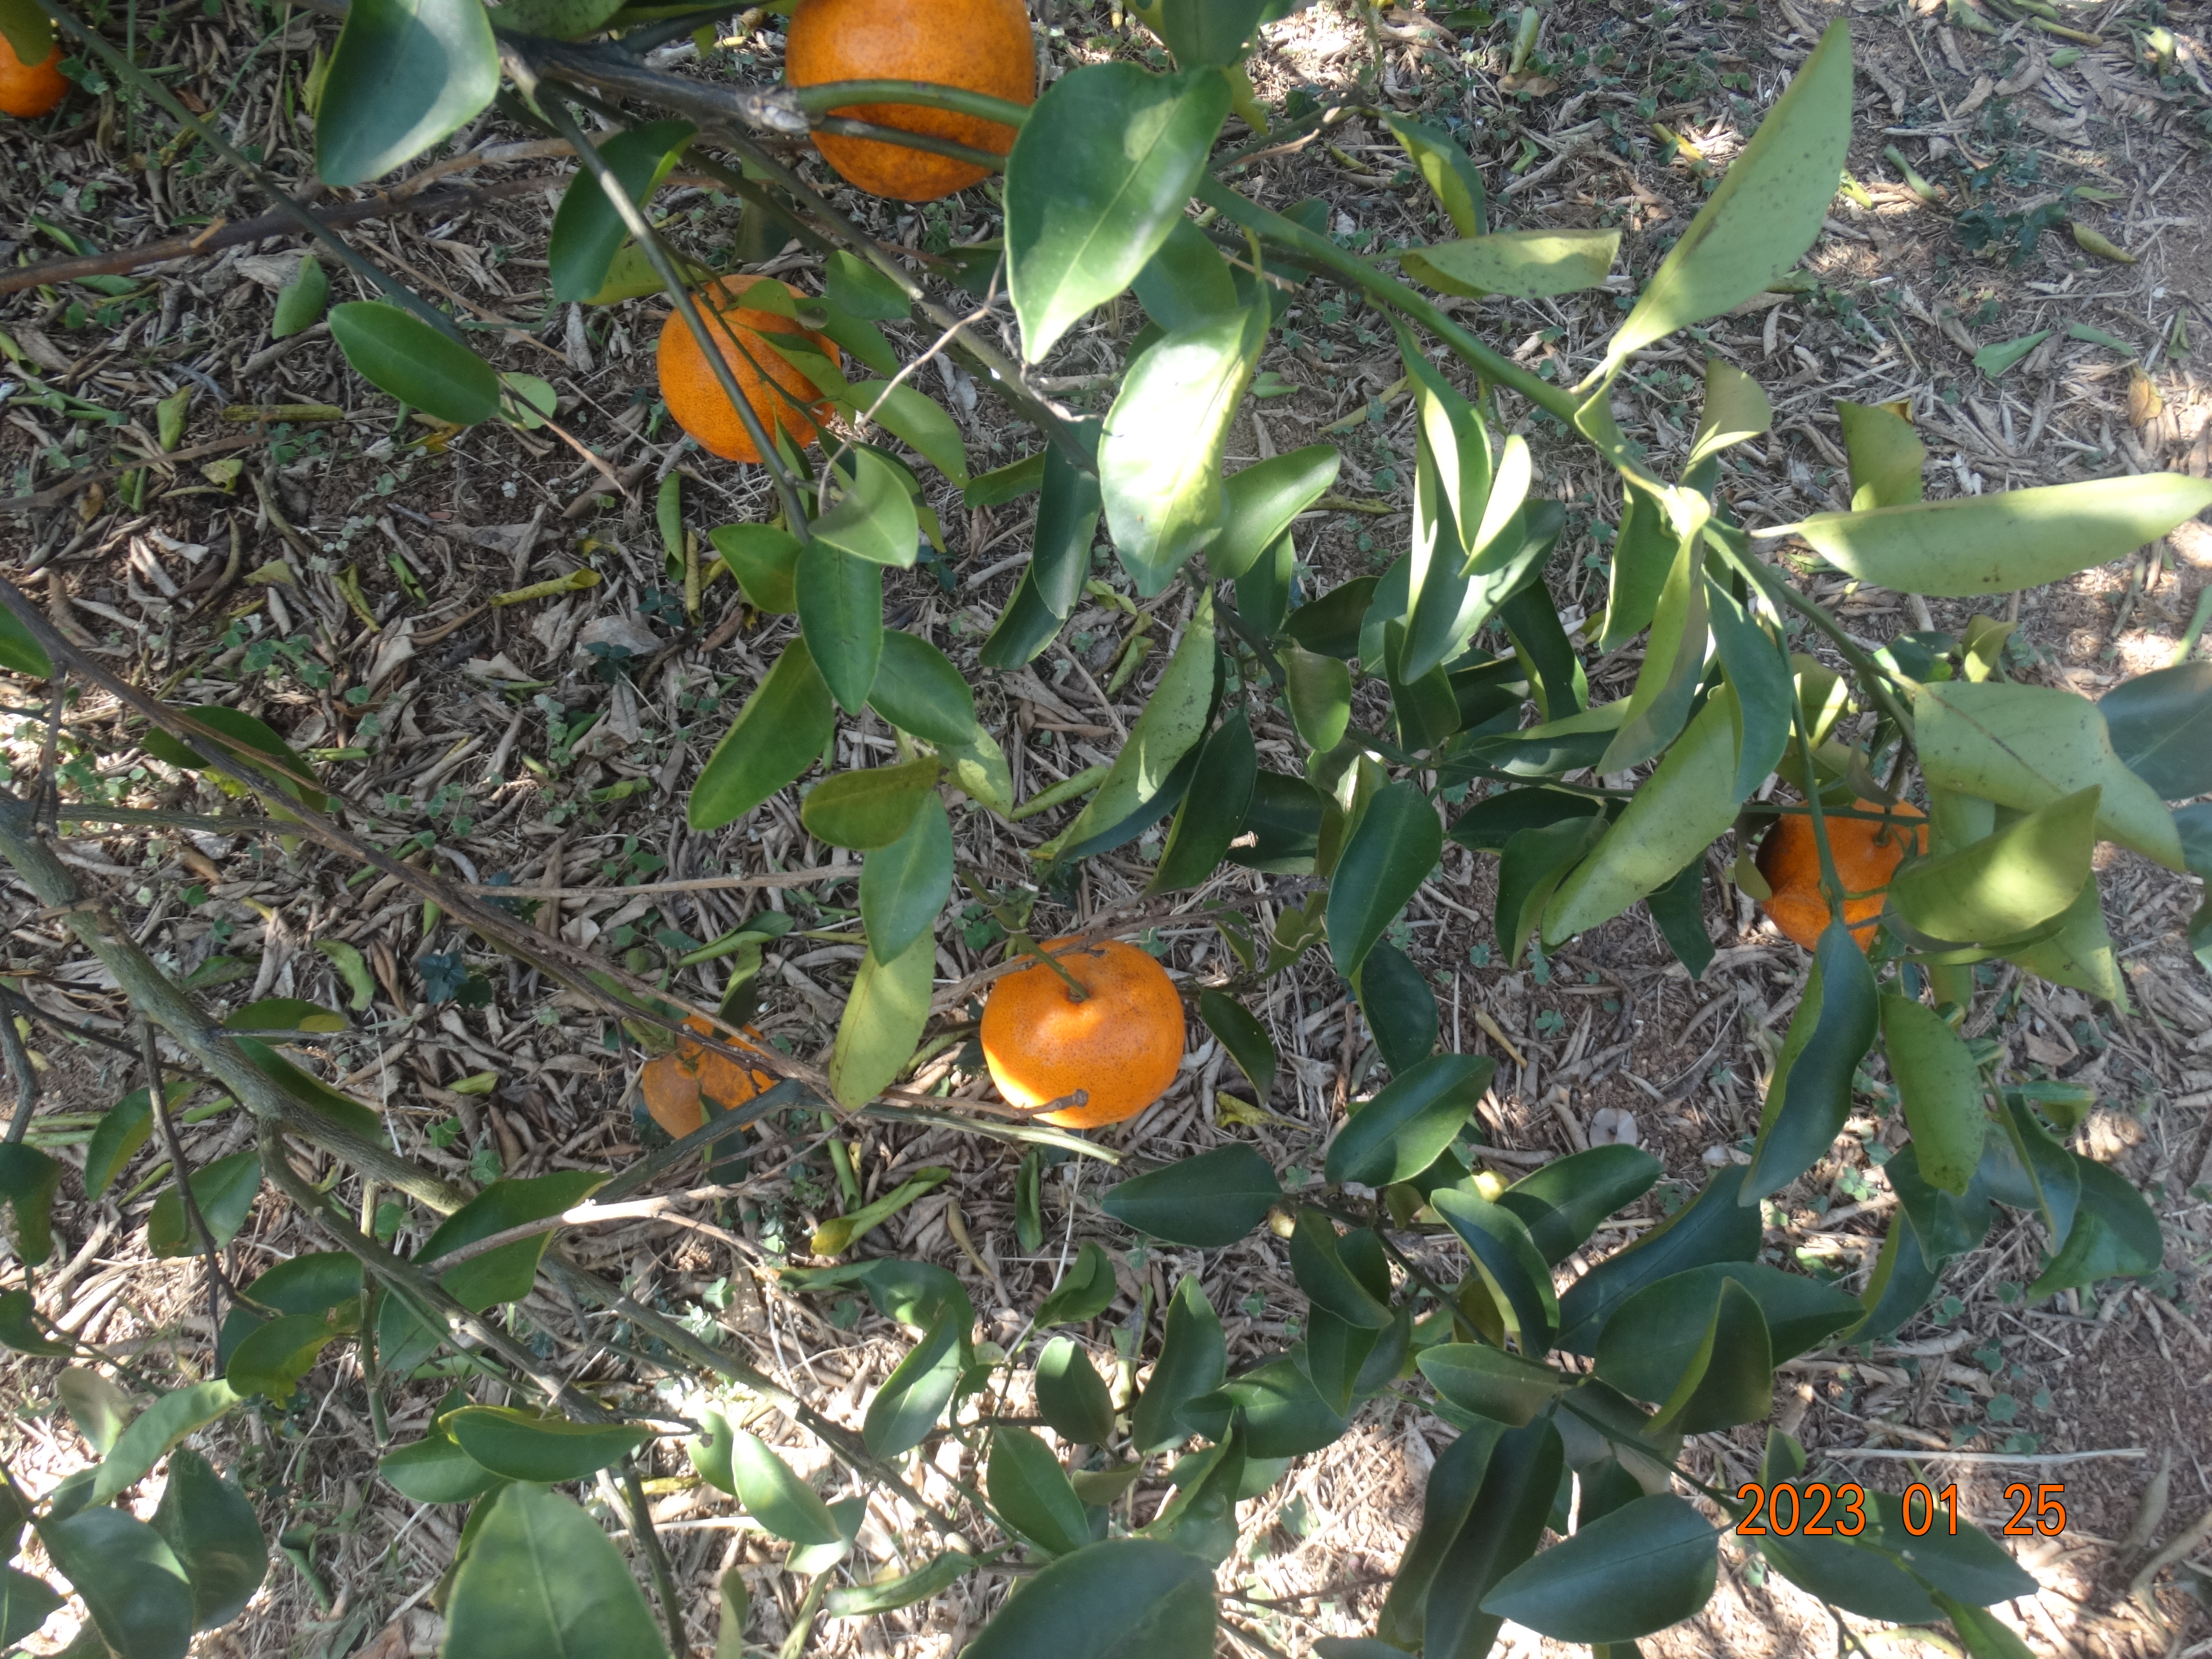
Citrus fruit variety: ponkan